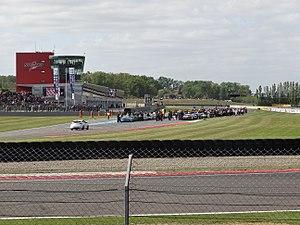
Le Championnat de France FFSA GT / GT4 European Series Southern Cup 2017 est la vingt-et-unième édition du Championnat de France FFSA GT. Les pilotes français Mike Parisy et Gilles Vannelet sont sacrés champions lors de la dernière manche avec fait rare aucune victoire en douze courses disputées.